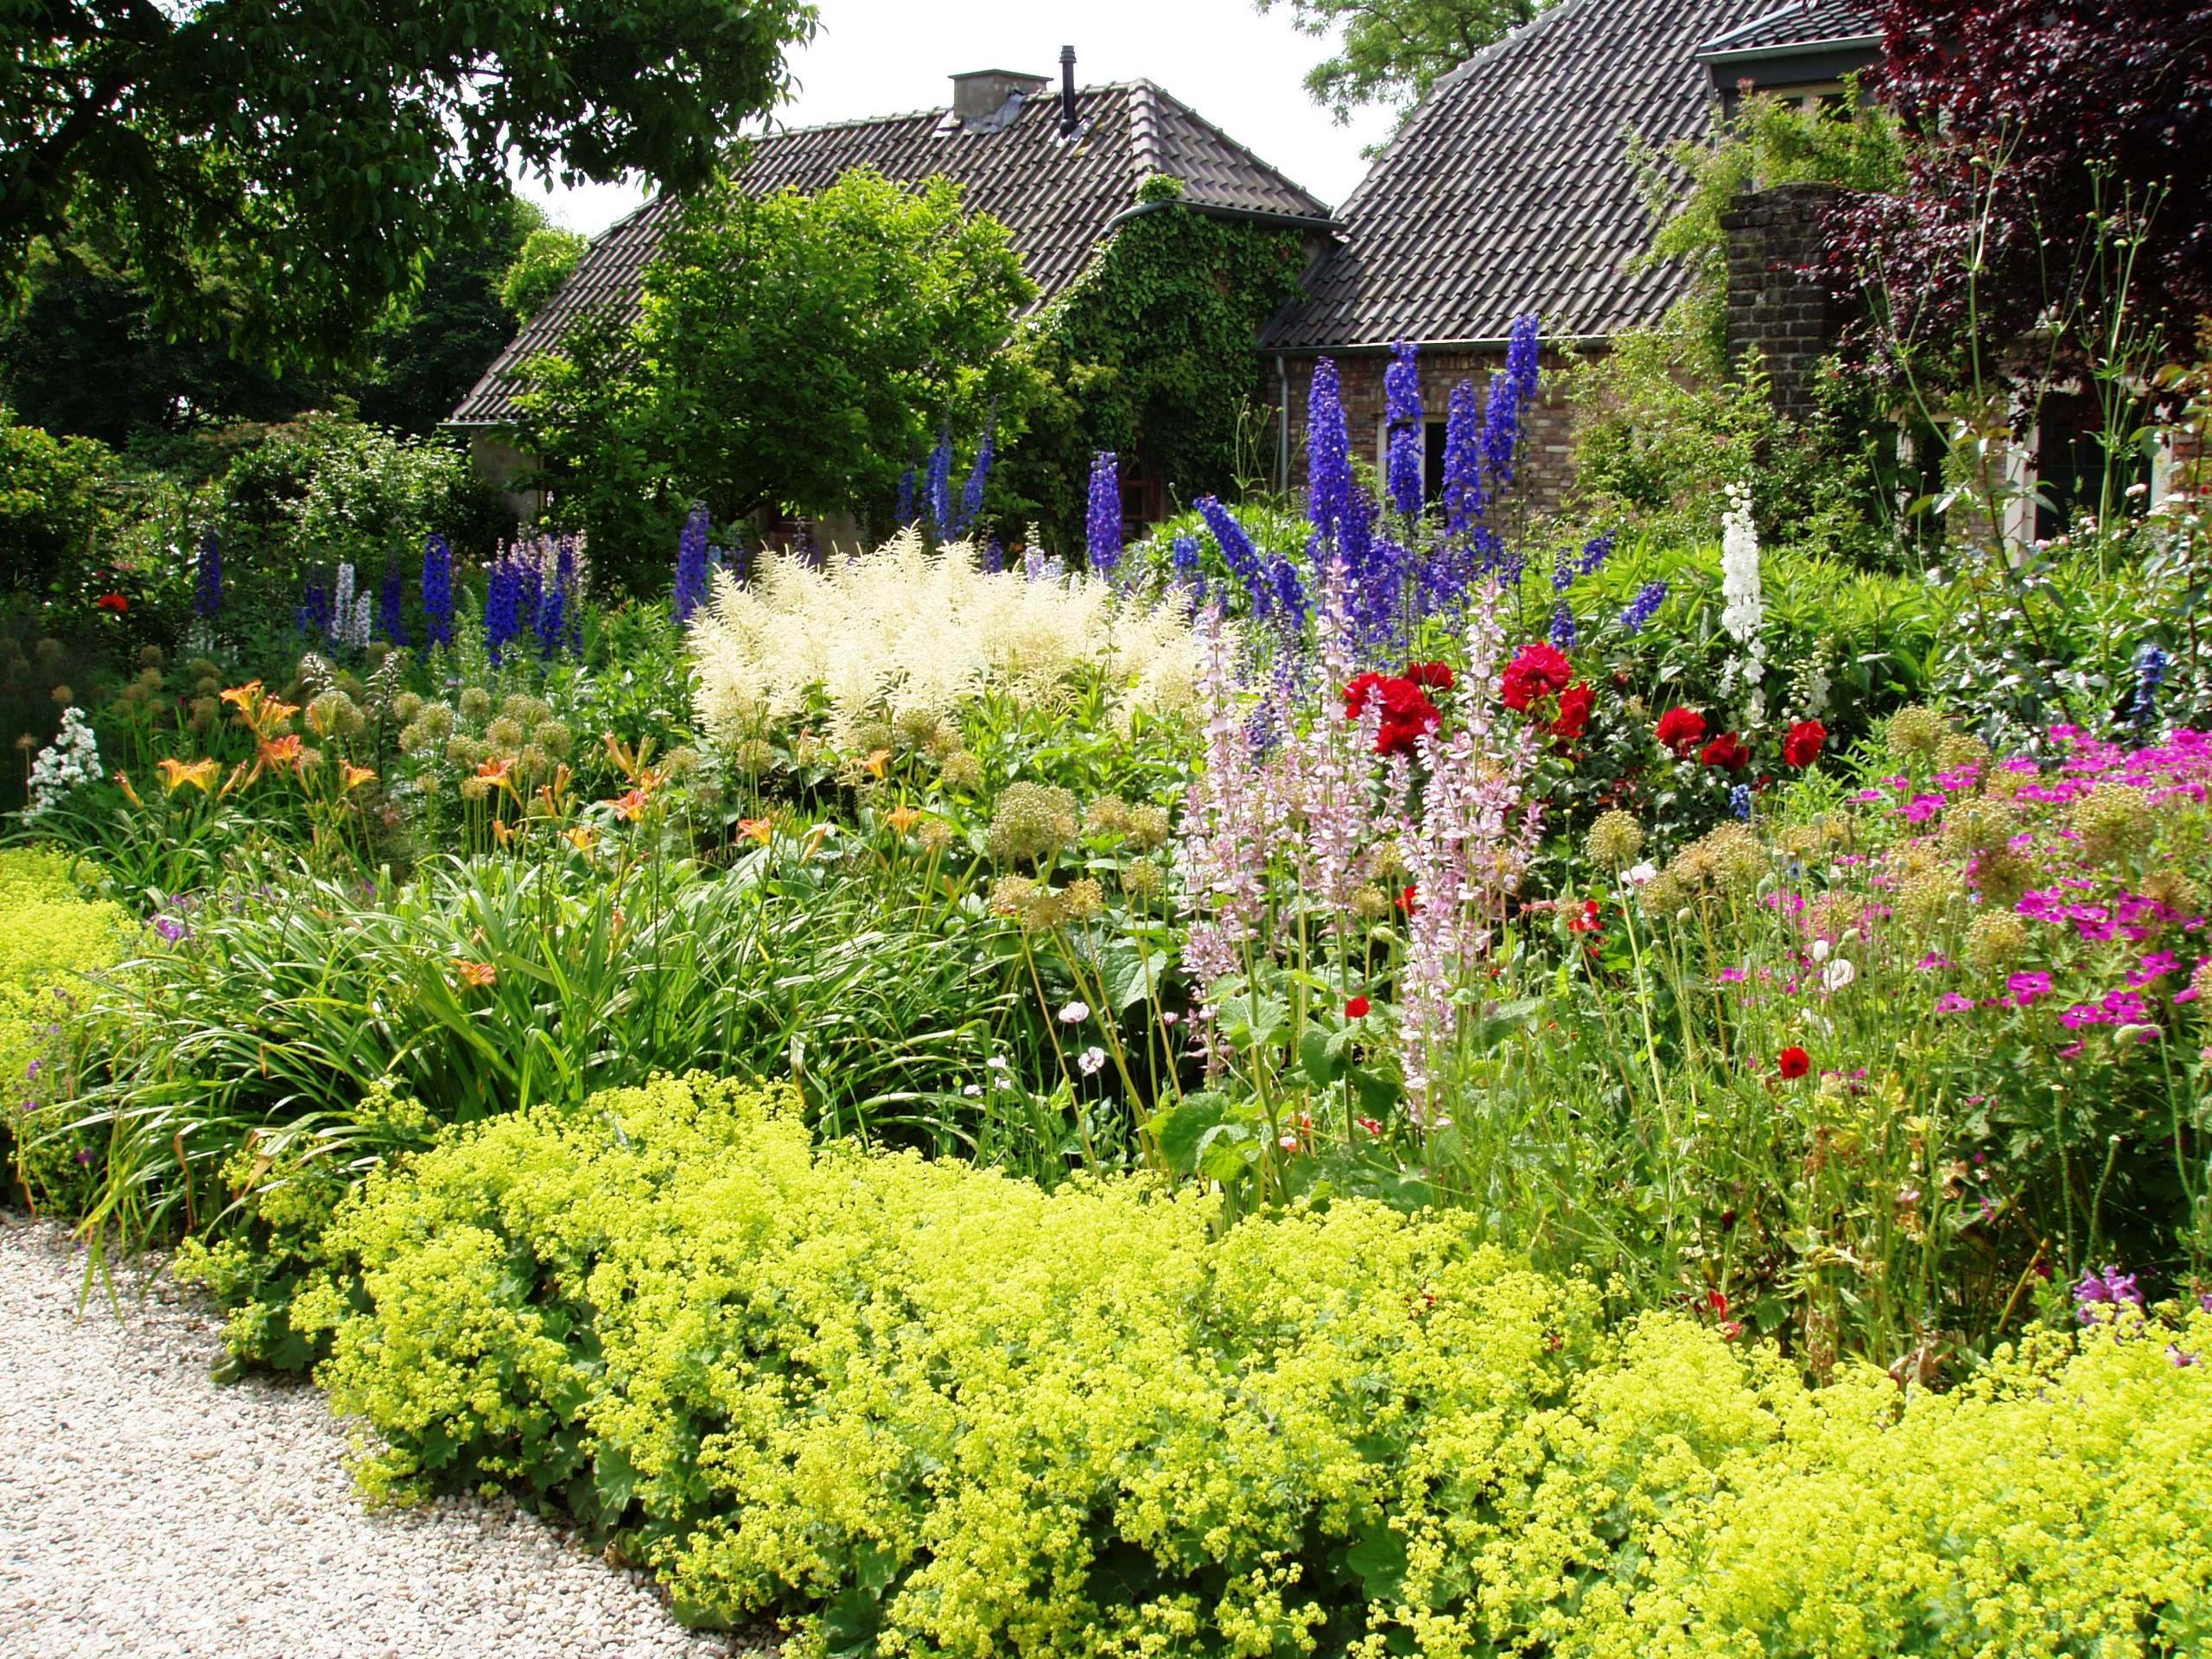
plant, lawn, meadow, flower, herb, backyard, botany, garden, flora, wildflower, landscaping, shrub, botanical garden, woodland, yard, flowering plant, bedburg hau, annual plant, benderlucens